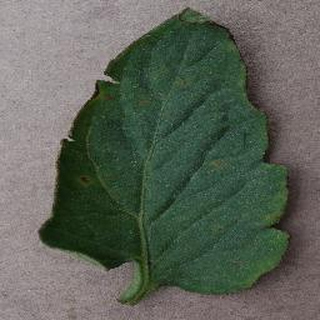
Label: tomato_bacterial_spot